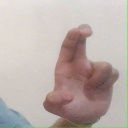
अक्षर: आ